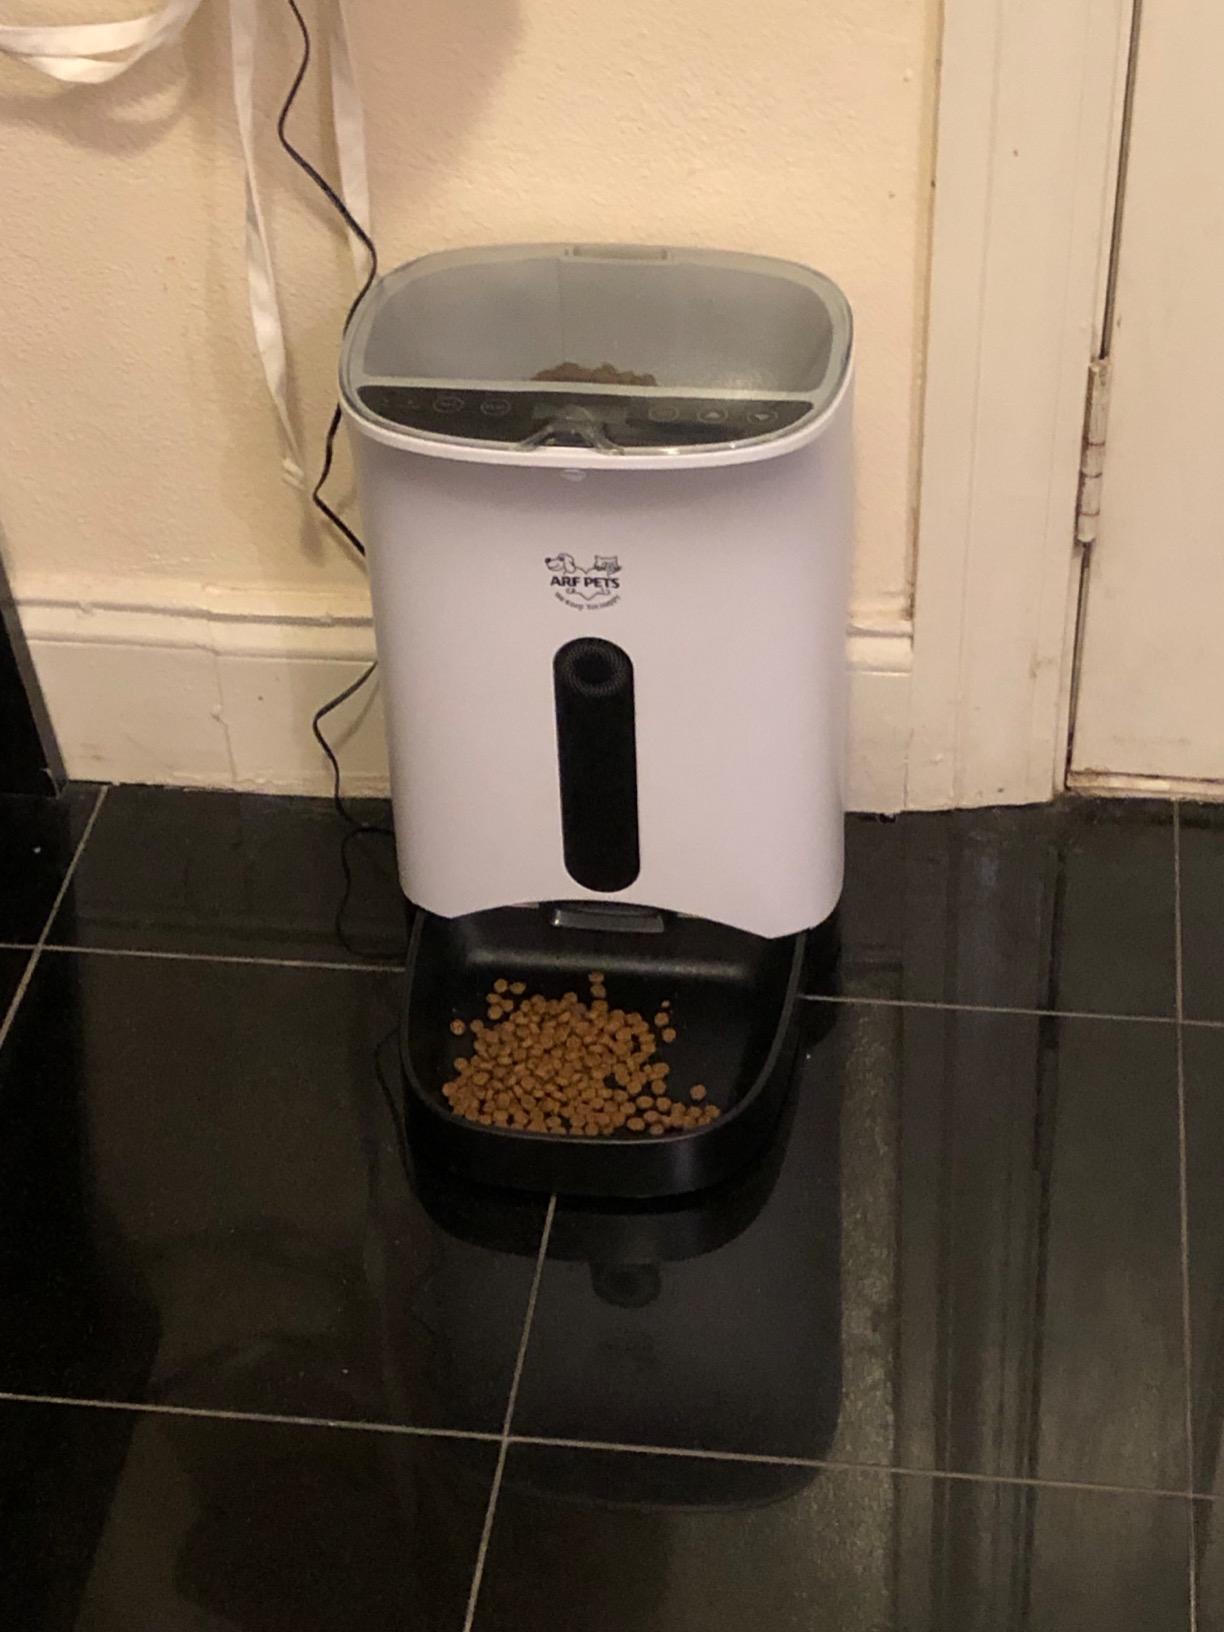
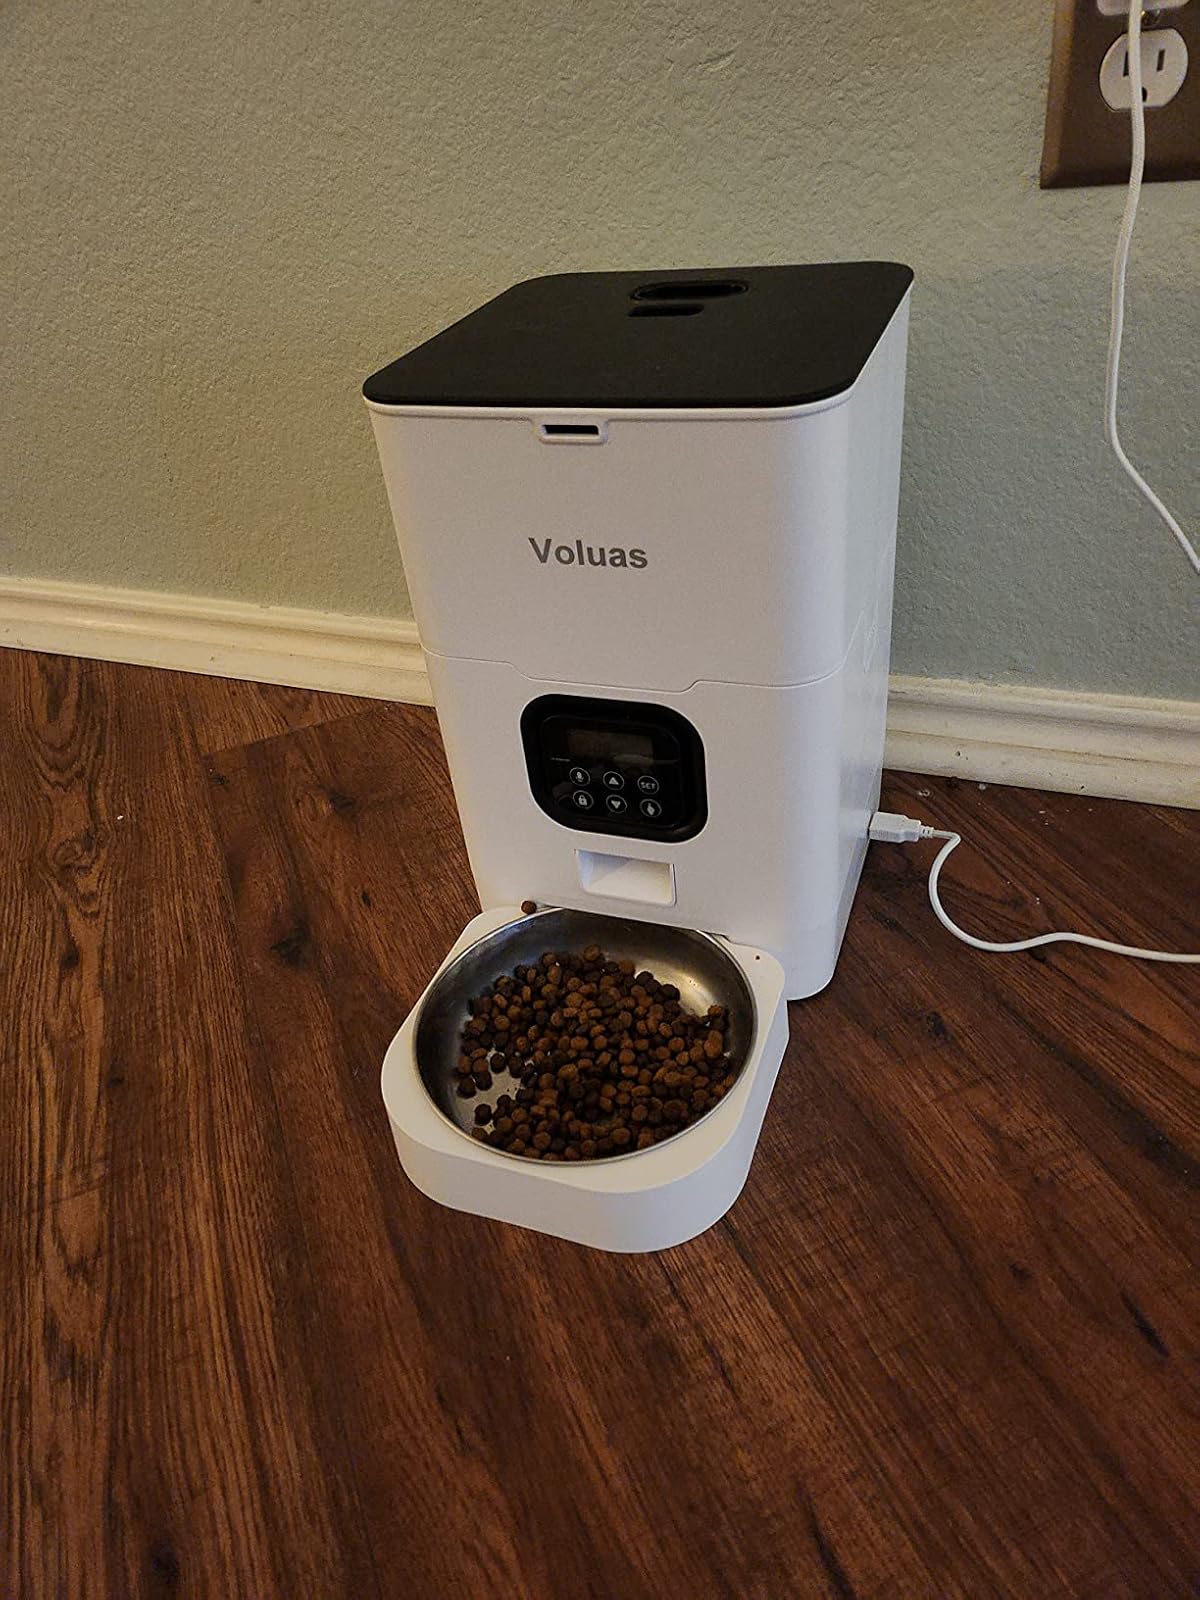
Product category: items_feeder
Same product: no